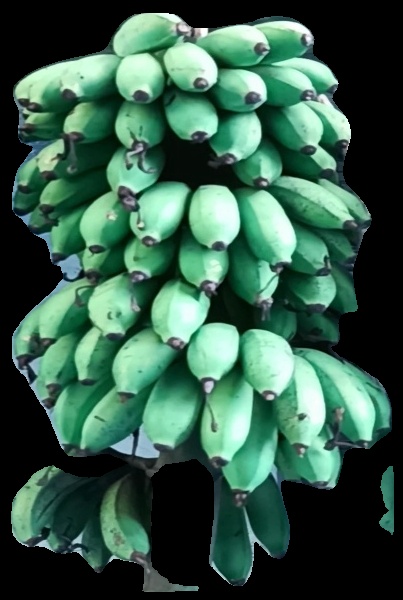
Variety: rasbale
Grade: grade2